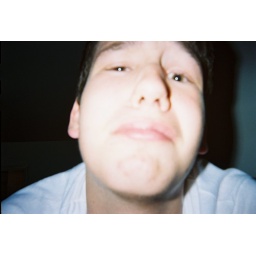
I took this picture because everyone in the dorm was in a pillow fight and the walls were shaking. 2nd night